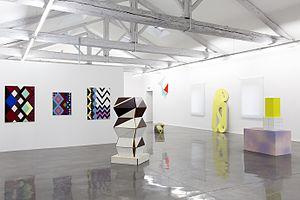
Flatland / Abstractions narratives #1, vue de l’exposition au Mrac Occitanie/ Pyrénées-Méditerranée, Sérignan, 2016. Photographie Cedrick Eymenier
Le musée régional d'art contemporain Occitanie, est un musée créée en 1991 dans la ville de Sérignan, dans le département de l'Hérault. Il présente sur 3200 m² des expositions temporaires et une collection permanente, et soutient des artistes français et internationaux.